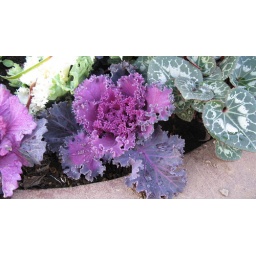
In japan, seems like they grow cabbage like flowers. this was planted outside Lisa's aunt's house in a pot